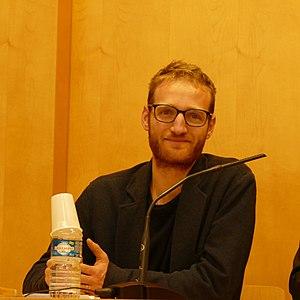
Gaultier Bès lors d'une conférence des Chantiers-éducation des AFC à Paris (Île-de-France, France).
La famille Bès de Berc est une famille subsistante d'ancienne bourgeoisie française originaire de Saint-Chély-d'Apcher, en Lozère.
Gaultier Bès de Berc, connu sous son nom de convenance Gaultier Bès, né en 1988, est un écrivain, enseignant et journaliste français, cofondateur des Veilleurs et de la revue Limite.